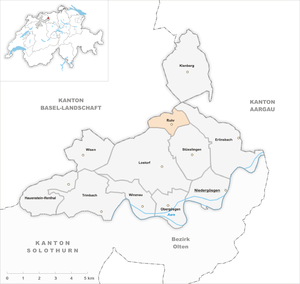
Rohr est une commune suisse du canton de Soleure, située dans le district de Gösgen.